St. Patrick's Parish Complex

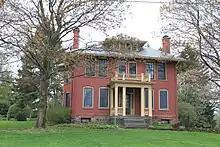
Rectory

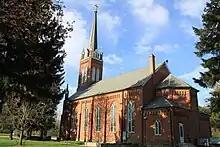
Side view of church

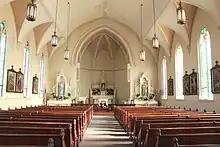
Interior of church

In the early 19th century, a number of Irish Catholics began settling in this area of Michigan. In 1829, Kilkenny, Ireland native Father Patrick O'Kelly was dispatched to the area to minister to the growing community. The property upon which the present church now stands was purchased in 1831, and a log structure was constructed to serve as the first parish church. The parish was originally named "St. Brigid," and is the oldest English-speaking Catholic parish in the state.